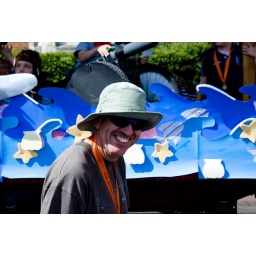
Mr brown a bloke from work imagin my suprise when his mug apeared in my viewfinder.